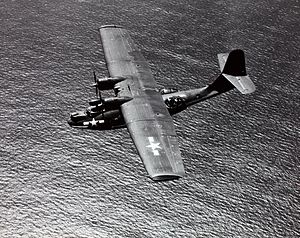
Consolidated PBY Catalina / Operationel historie / Militær anvendelse, 2.Verdenskrig / Natangreb og minelægning
En "Black Cat" i luften
Consolidated PBY Catalina, i Canadisk tjeneste kendt som Canso, er et amerikansk søfly især beregnet til patrulje, overvågning og søredning.